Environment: real
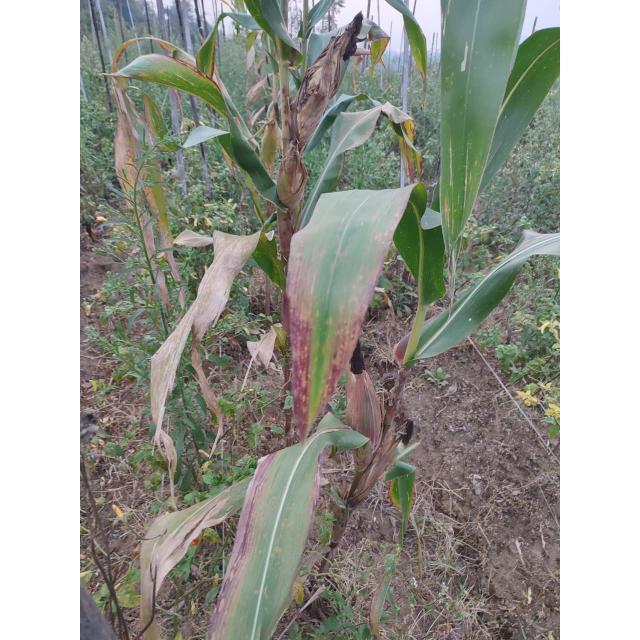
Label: phosphorus_deficiency